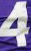
Number: 4